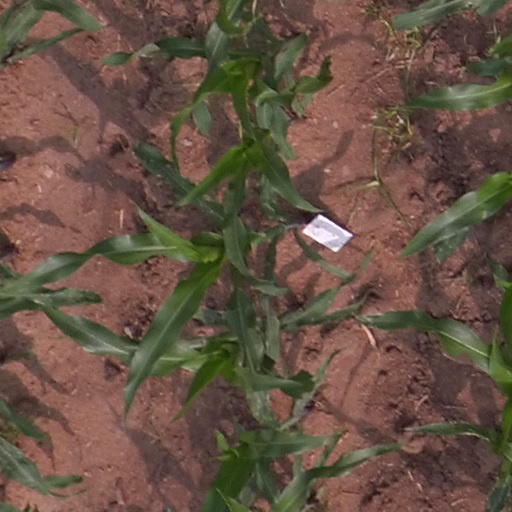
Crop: maize; corn